Edwin Lemare

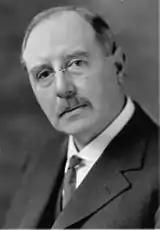
Lemare in 1921

As a player, he had a very large repertoire and was in constant demand; he was the most highly paid organist of his day, and earned previously unheard-of sums when he went to America. He performed to as many as 10,000 people, and travelled the Atlantic so often that crew members of the ocean liners knew him by name. Some evidence of his excellent playing survives to this day: he made 24 player rolls for the Aeolian Company and 96 for Welte in Freiburg, which have been played again and recorded. He was also a very capable improviser; he recorded and transcribed some of his improvisations for publication. Percy Fletcher wrote his virtuosic "Festival Toccata" for Lemare in 1915.